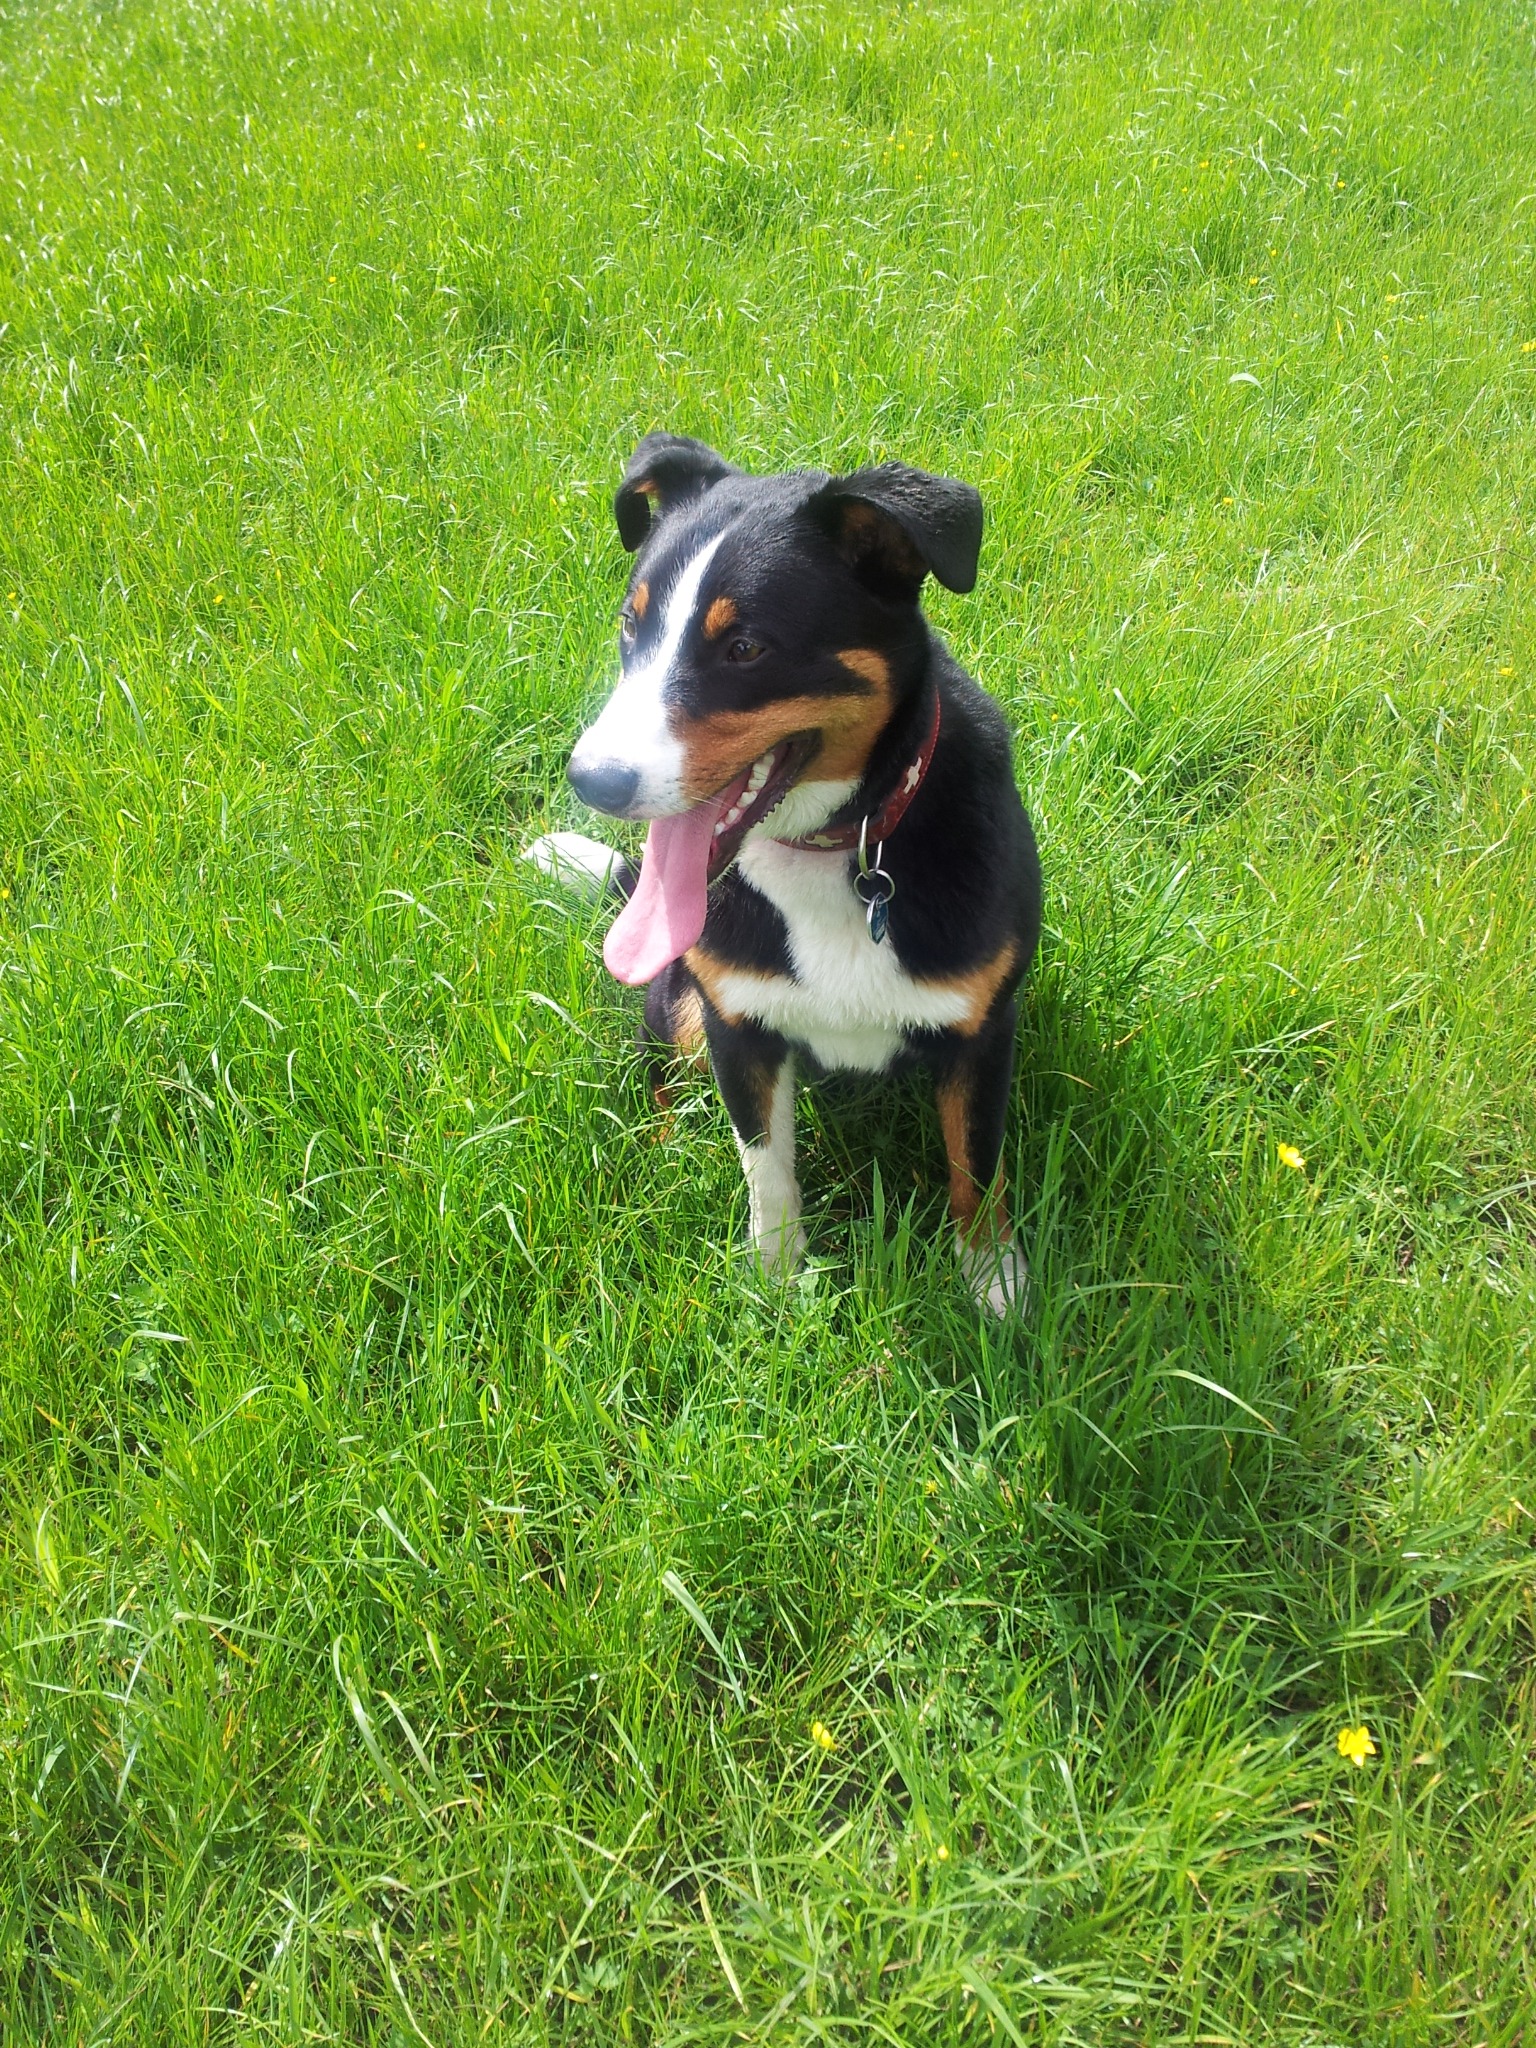
grass, meadow, dog, animal, green, mammal, vertebrate, dog breed, terrier, appenzell mountain dog, dog like mammal, carnivoran, appenzeller sennenhund